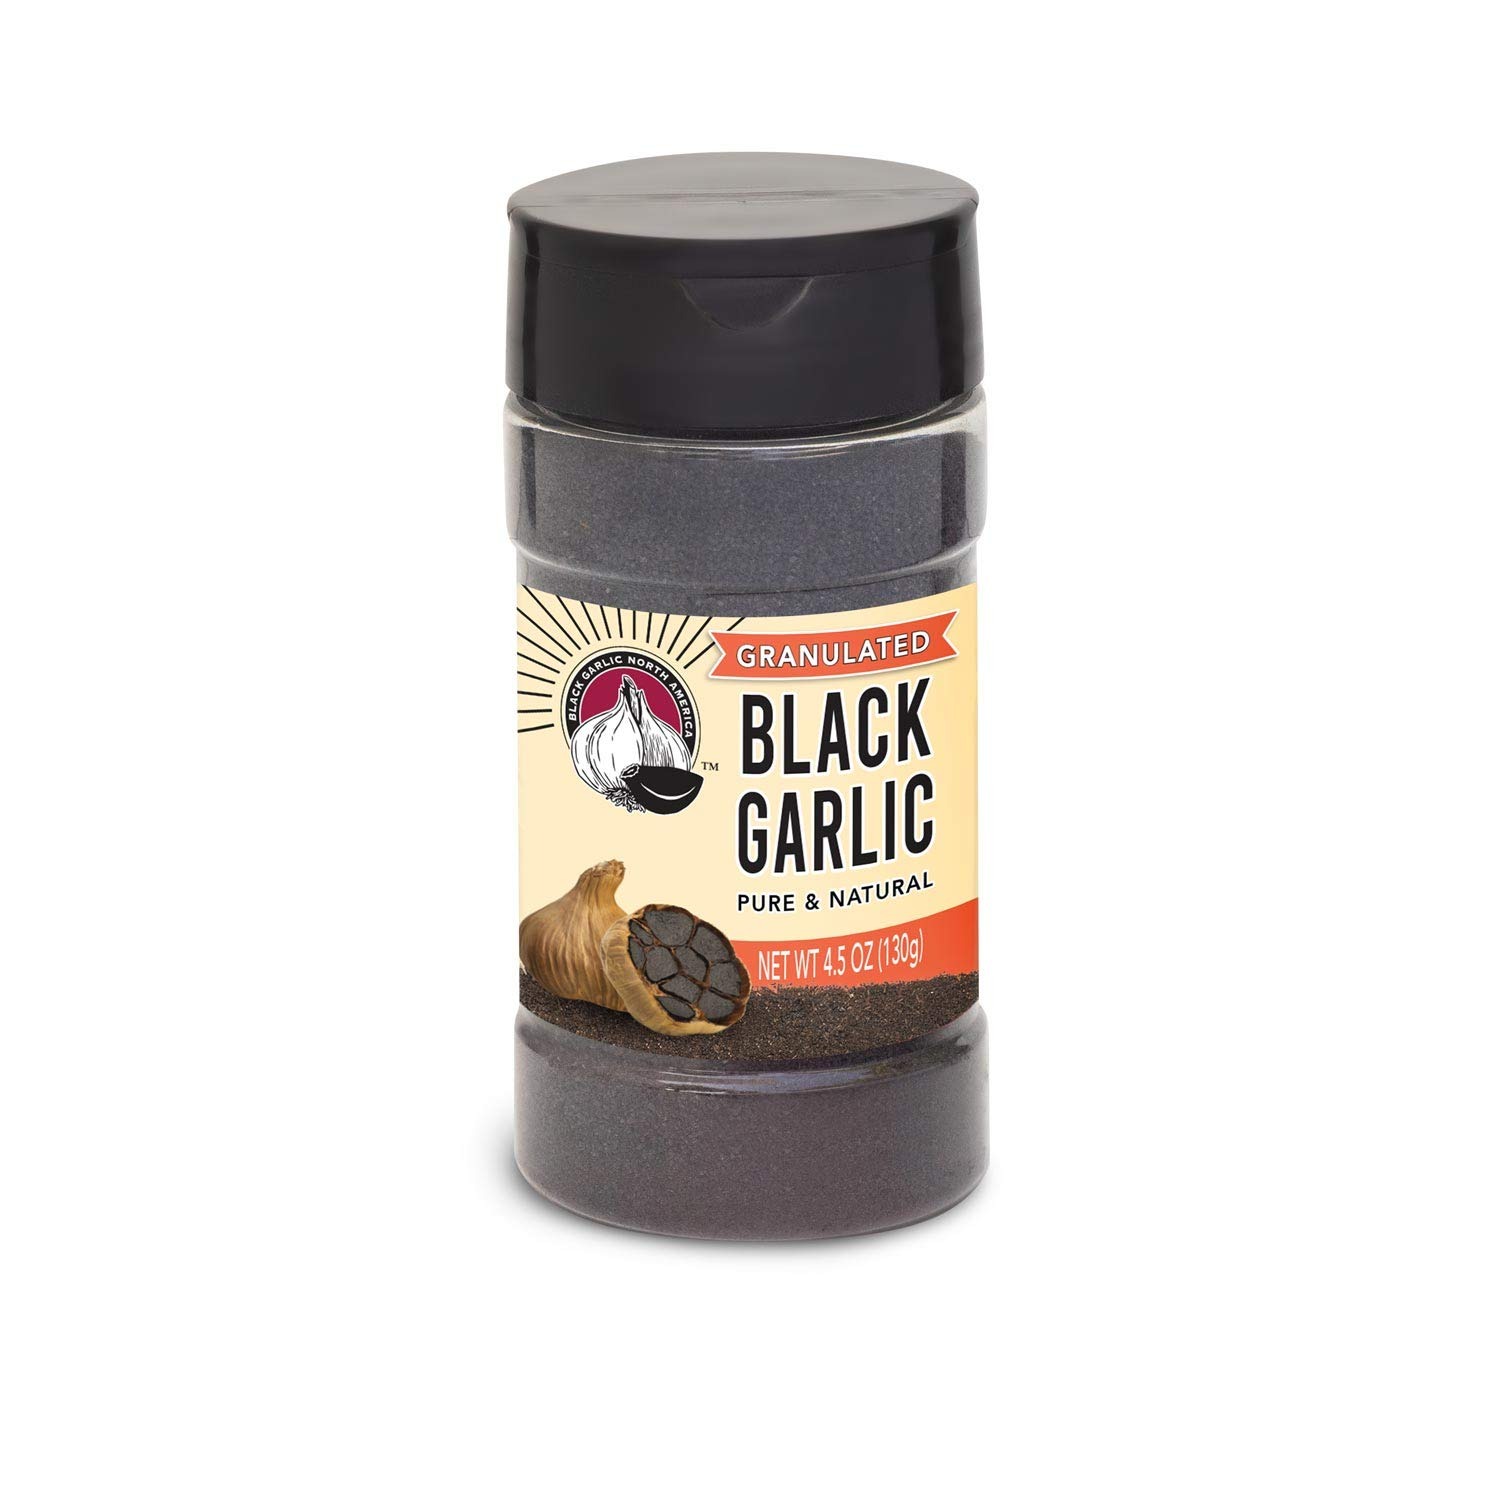
Item Name: Black Garlic Powder-Granulated (4.5oz) Kosher-Certified
Bullet Point: Unlike competitors, we don’t use fillers, chaff or stems to make our powder- just black garlic and an anti-caking ingredient. Taste the quality with Black Garlic North America! Add slight sweetness, umami, depth & a hint of garlic to veggies, meat, poultry & seafood. Stir into butter, sauce, dip, soup, dressing & marinades, and sprinkle on popcorn! Black Garlic Powder is a versatile, all-purpose seasoning that can be used pre, during, and post cooking.
Value: 1.0
Unit: Count

Price: 14.99